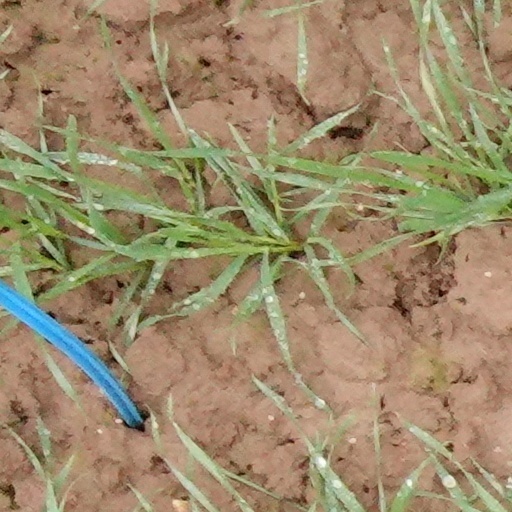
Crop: wheat